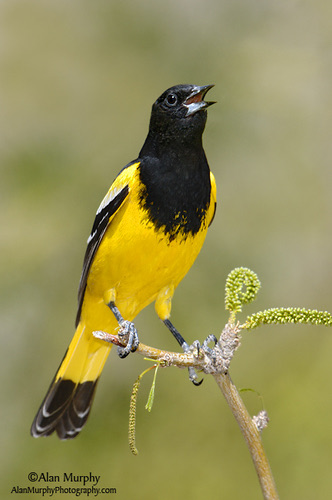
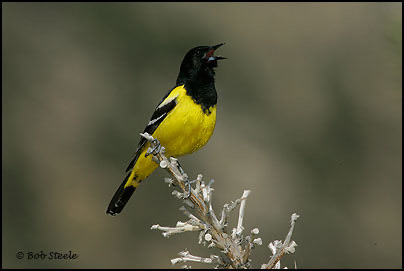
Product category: misc
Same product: yes